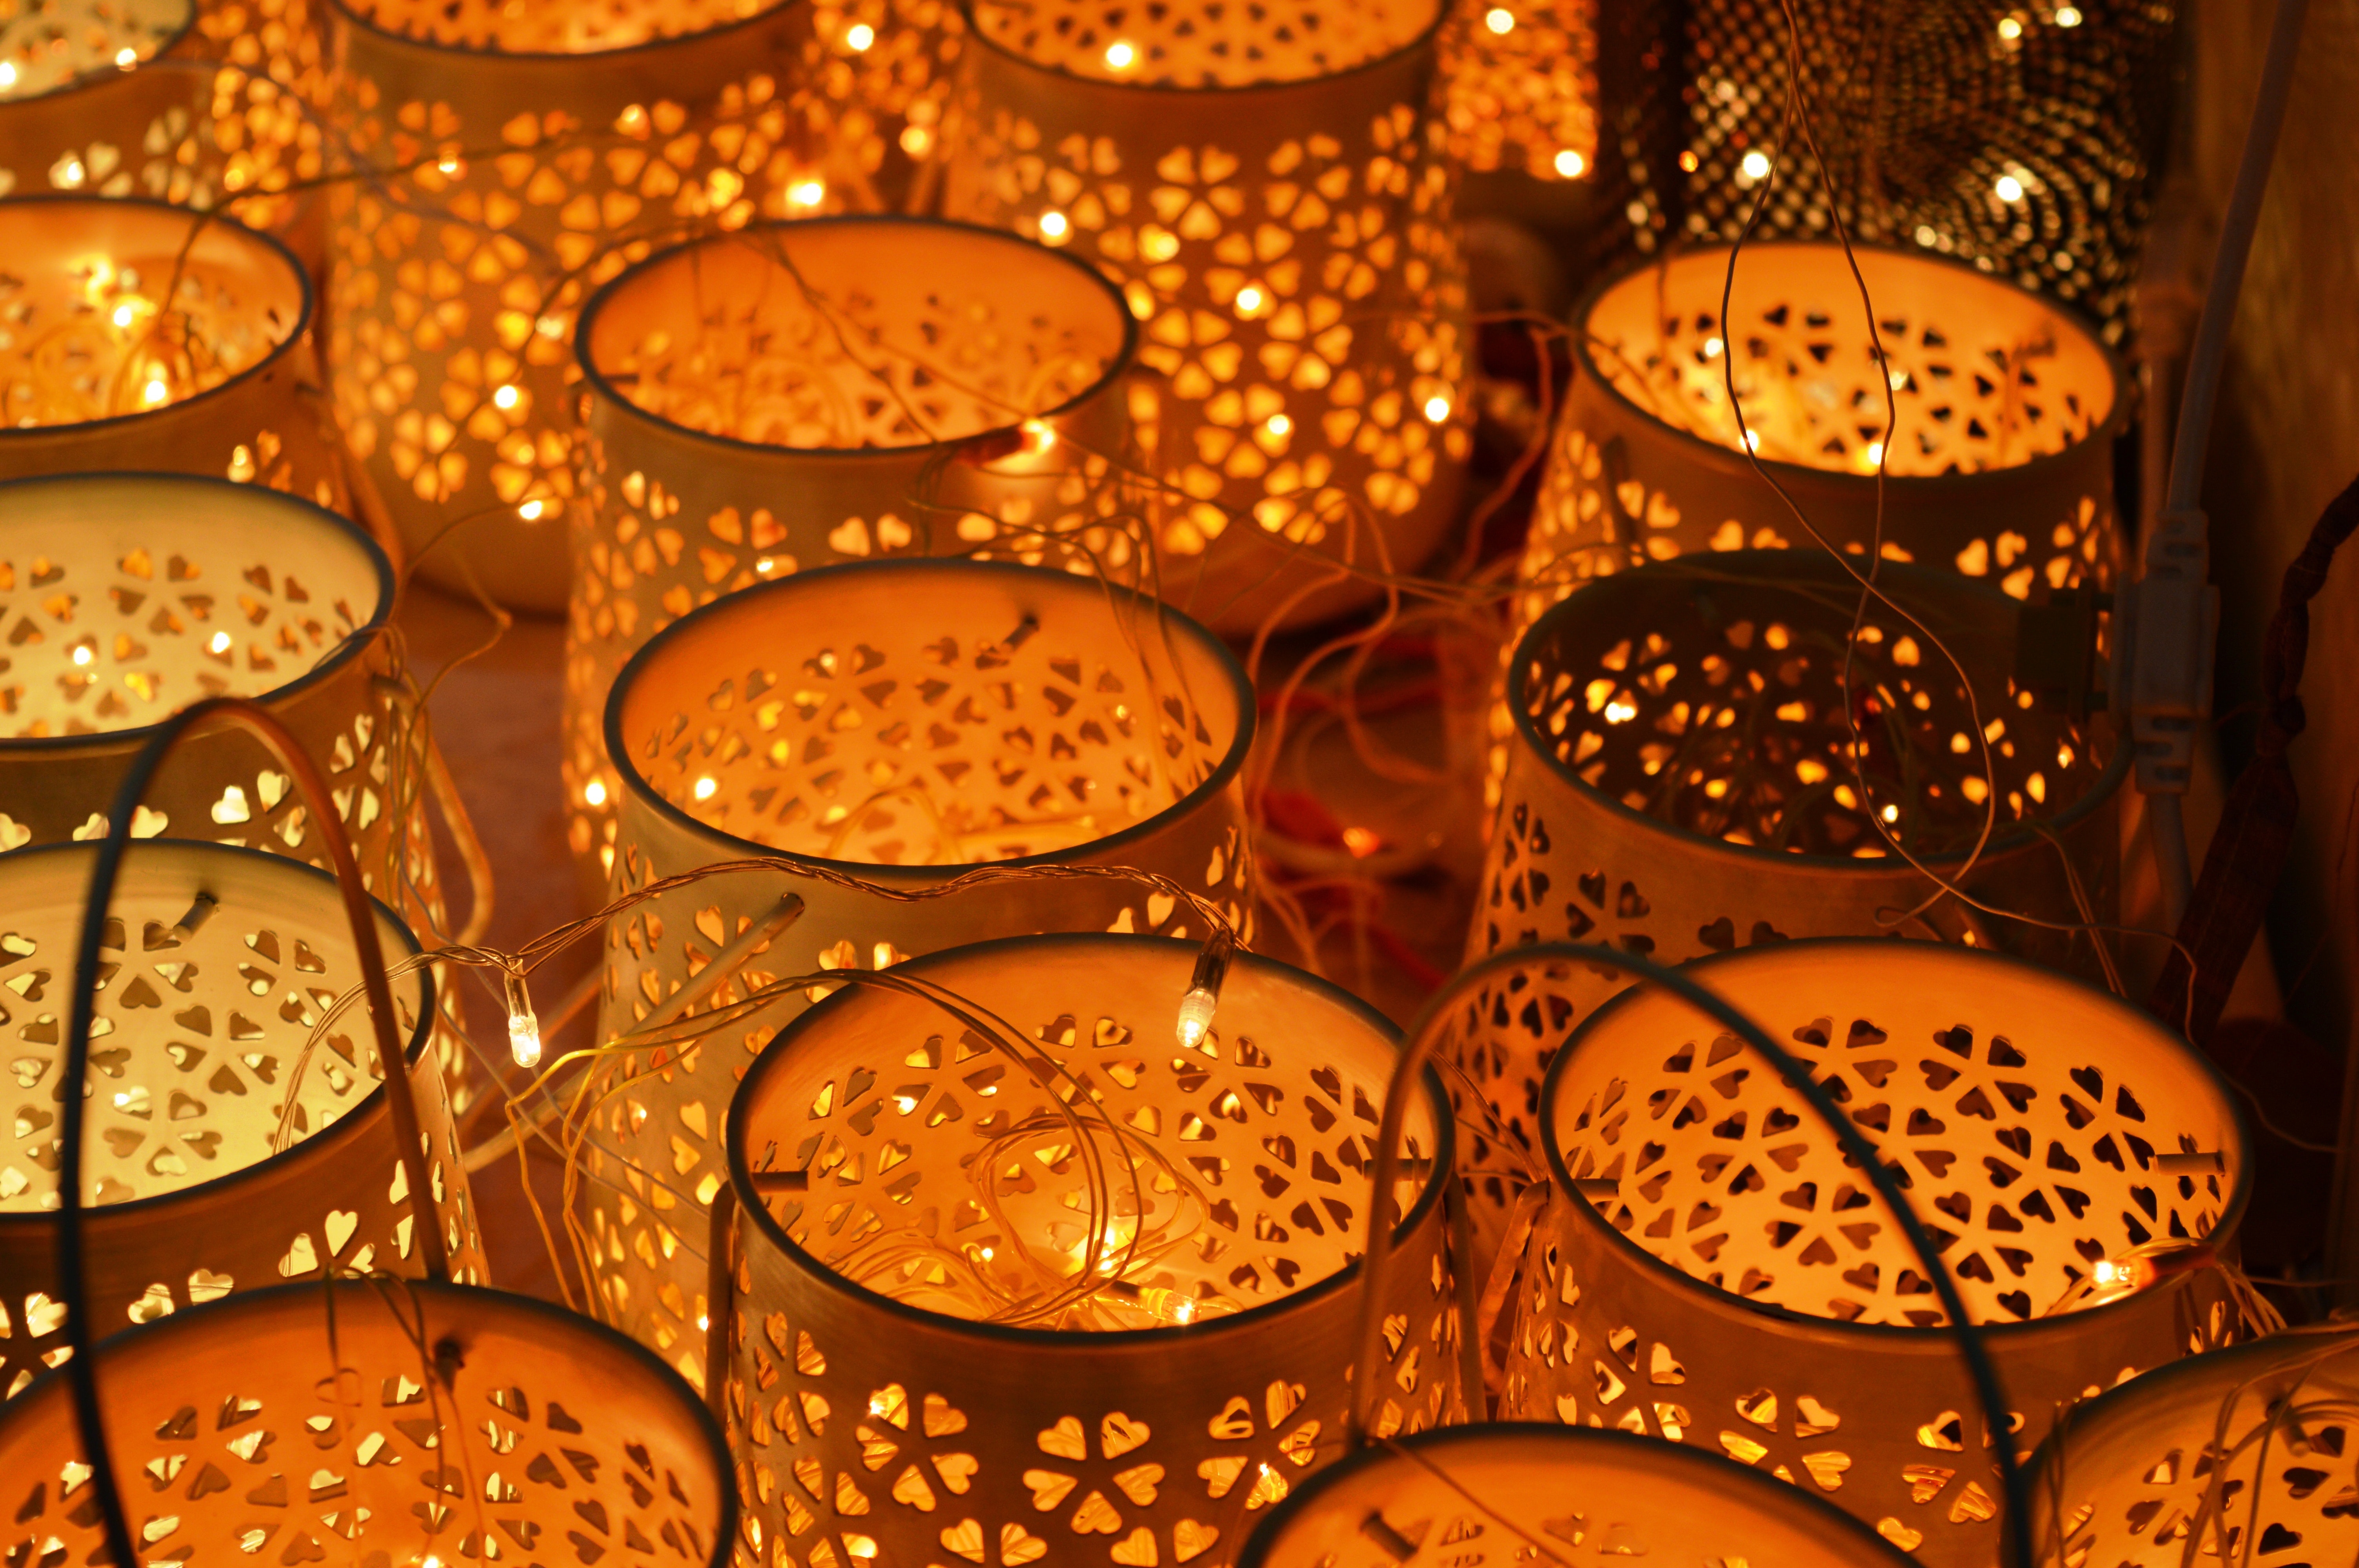
art, bright, celebration, christmas, christmas lights, close up, color, dark, decoration, design, illuminated, indoors, interior design, lanterns, light, luminescence, pattern, stock